Dimethyldichlorosilane

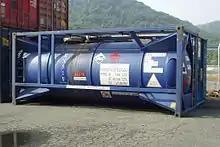
Container with the substance, showing UN number 1162, in Japan.

The main purpose of dimethyldichlorosilane is for use in the synthesis of silicones, an industry that was valued at more than $10 billion per year in 2005. It is also employed in the production of polysilanes, which in turn are precursors to silicon carbide. In practical uses, dichlorodimethylsilane can be used as a coating on glass to avoid the adsorption of micro-particles.